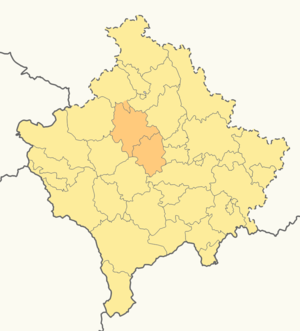
Drenica
Drenica-regionen bestående af kommunerne Glugovac og Srbica
Drenica er en region i det centrale Kosovo på omkring 1.200 km². Regionen ligger lidt vest for hovedstaden Pristina og har omkring 110.000 indbyggere, som primært er etnisk albanere.